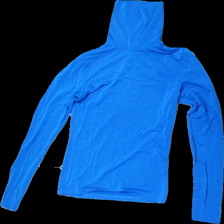
View: front
Type: Top
Category: Ladies
Brand: Not in the list
Brand text on label: Gestuz
Colors: Blue
Material: 80% Viscose
Cut: Tight, Turtle neck
Size: S
Season: All
Price range: 50-100
Recommended usage: Reuse
Description: Blue tight top with turtleneck